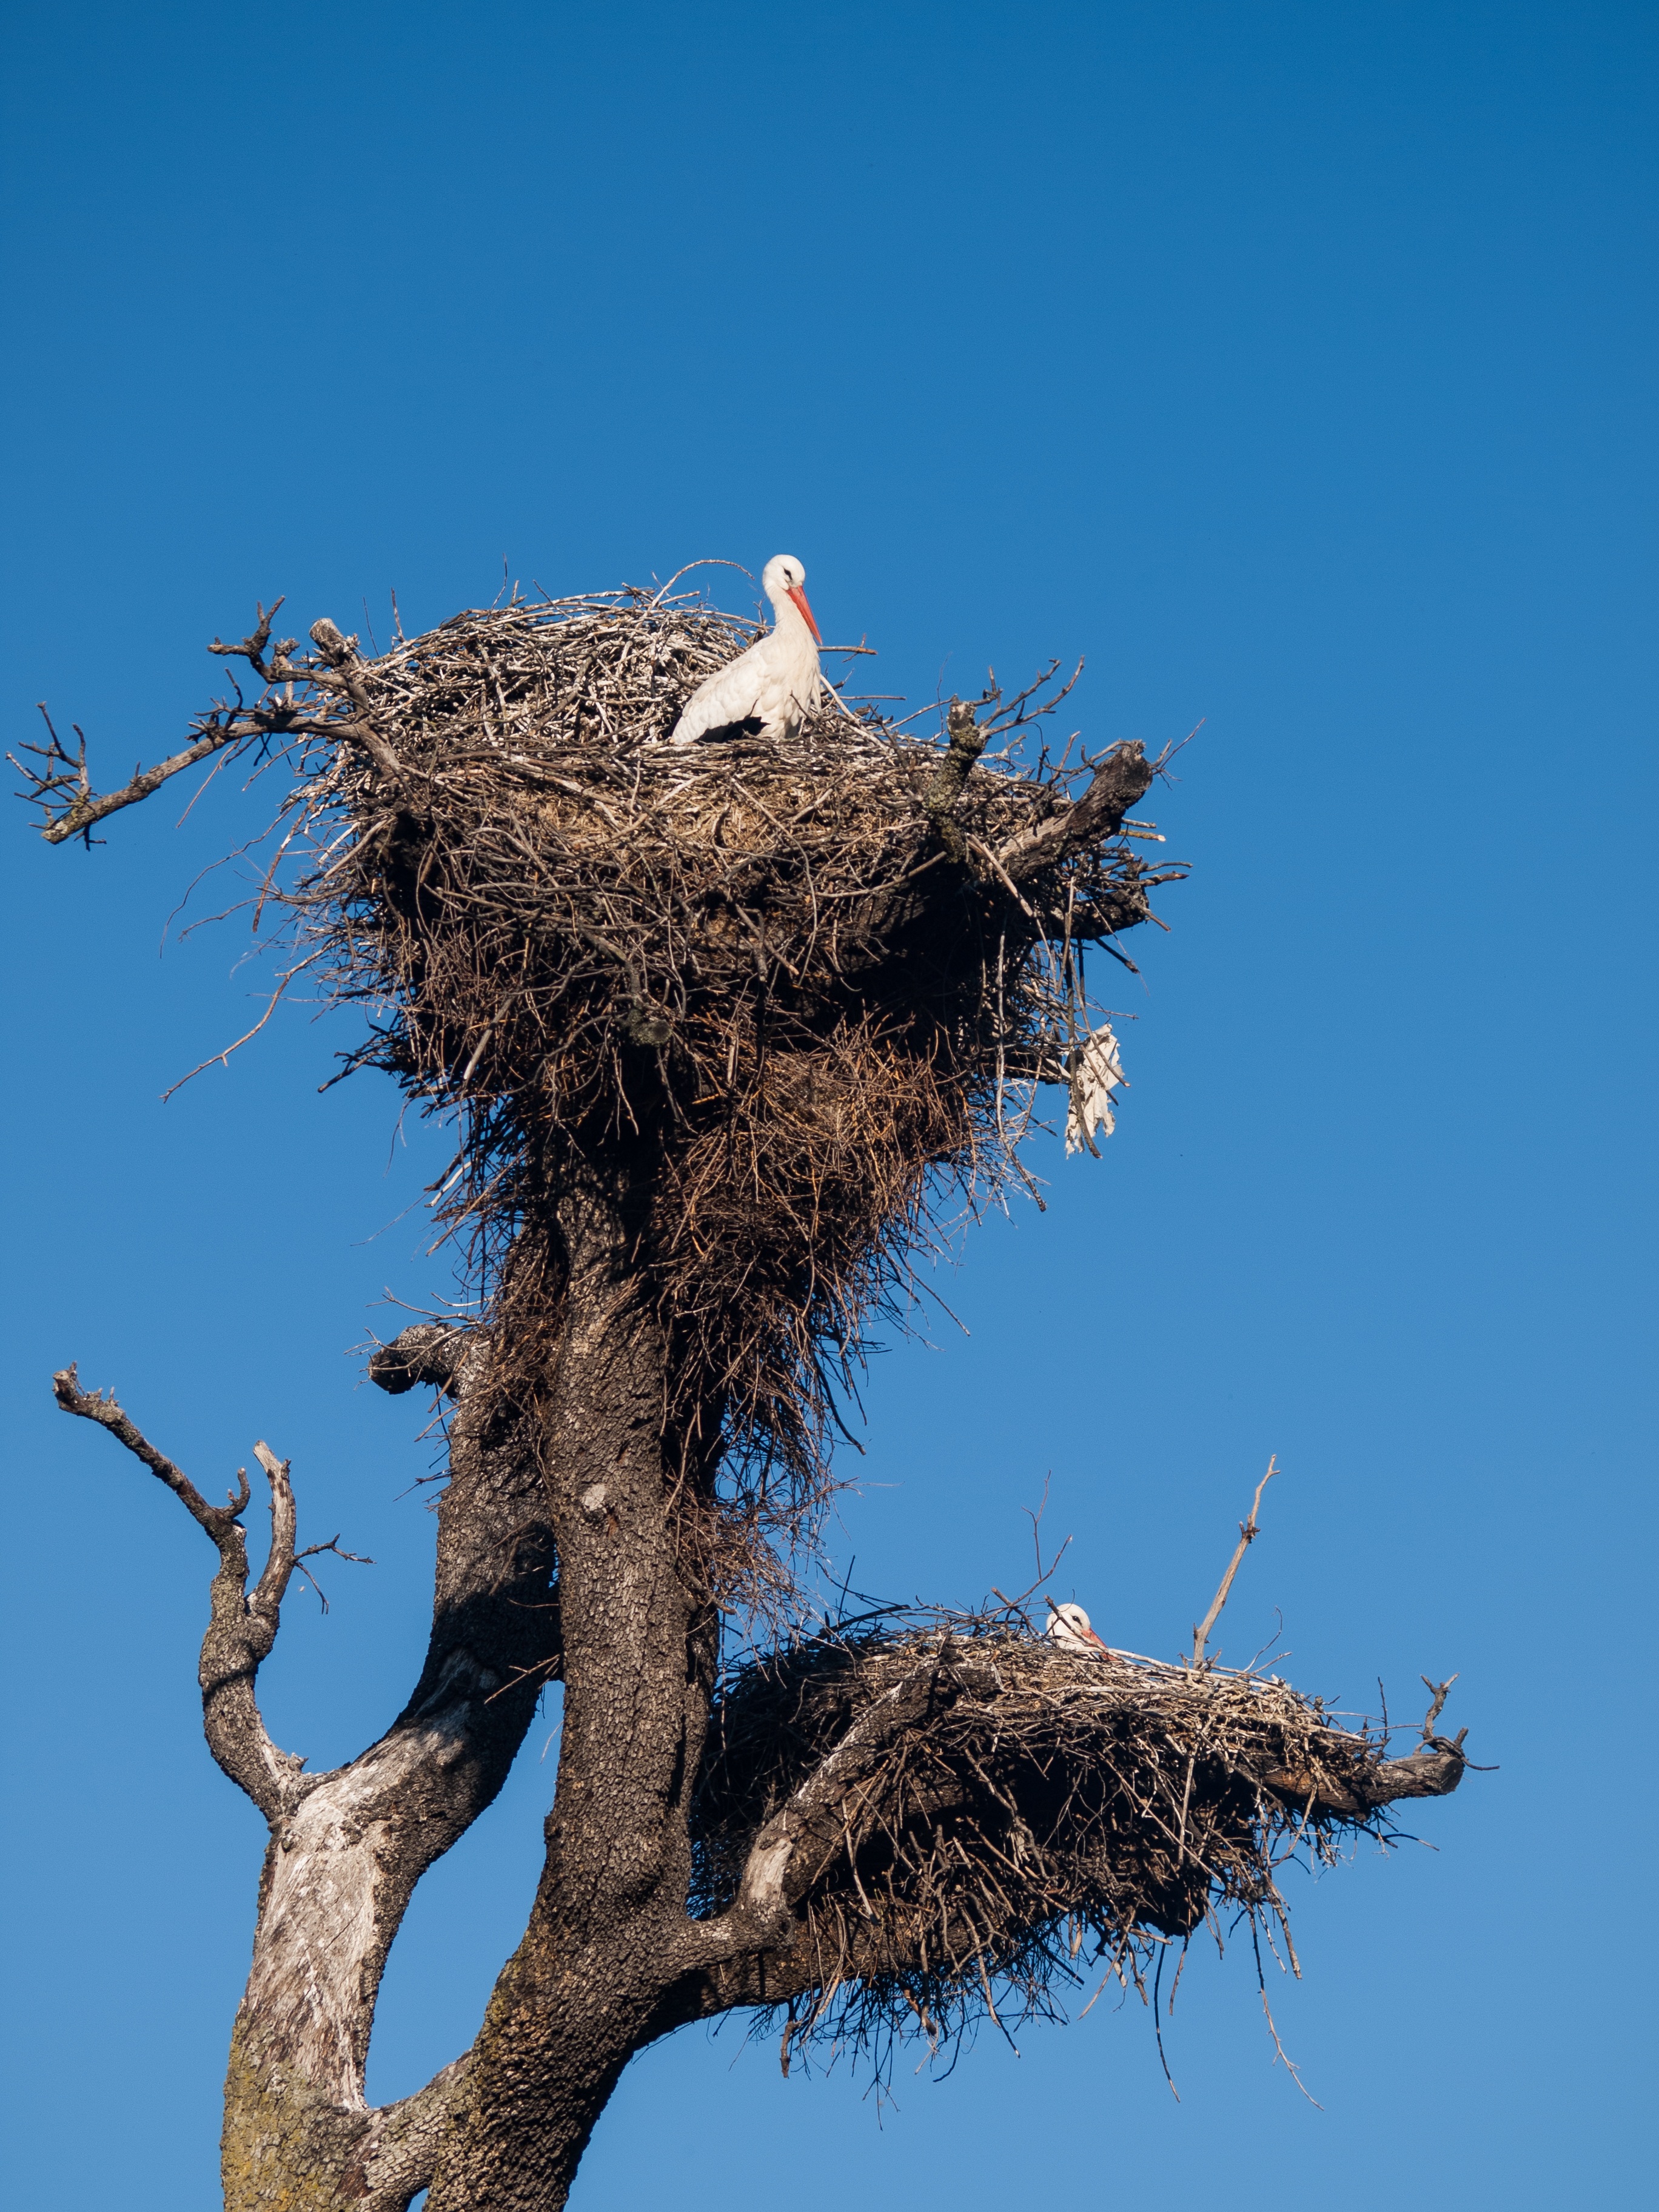
tree, branch, bird, sky, peak, fly, wildlife, flight, eagle, blue, fauna, stork, bird of prey, bald eagle, birds, feathers, wings, bird nest, vertebrate, nest, unfortunately, perching bird, ciconiiformes, hierarchy